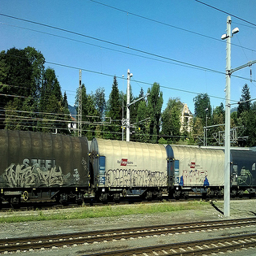
A train with graffiti on it is on the tracks.
a train on a track near many trees
Several train cars sit on a railroad in a busy train yard.
a long train that is next to some rail raod tracks
Train carts are parked on the tracks with tagging.